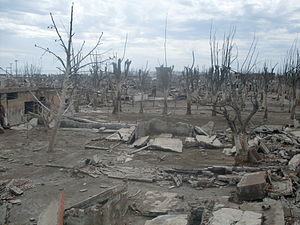
Villa Epecuén / Billeder
Villa Epecuén var en ferieby i Buenos Aires-Provinsen i Argentina. Den blev oversvømmet i 1985 og blev forladt. Dens ruiner er på den østlige bred af saltsøen Laguna Epecuén, omkring 7 km nord for byen Carhué.